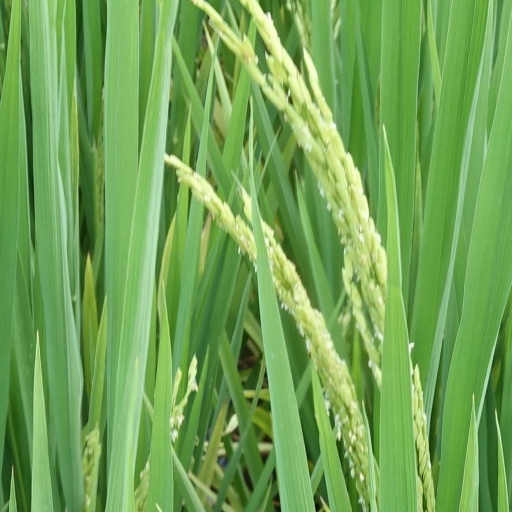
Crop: rice